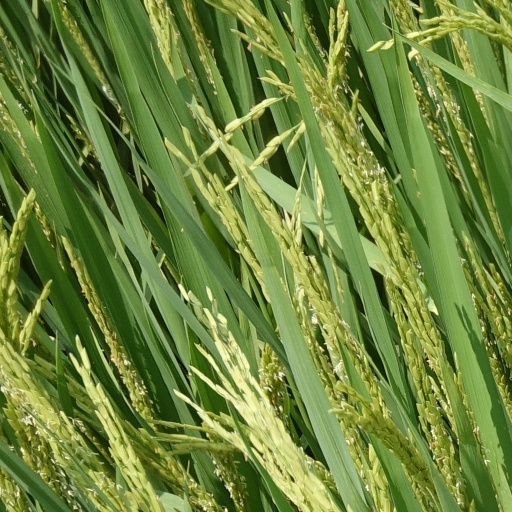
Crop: rice